Fuel polishing

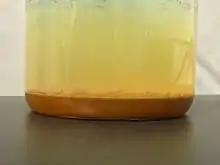

These types of contamination can be introduced from many different sources throughout the supply chain of the diesel fuel as well as within the storage tank itself. Any one of these contaminants can cause complete engine failure.